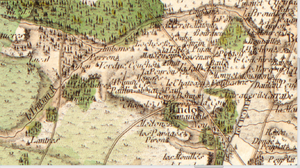
Carte de Cassini n°105 (Gironde, zoom sur Budos), 1756.
Budos est une commune du sud-ouest de la France, située dans le département de la Gironde en région Nouvelle-Aquitaine.